Mist

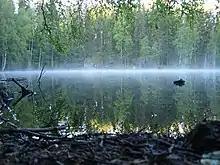
A light morning mist on Lake Suolijärvi in Hervanta, Tampere, Finland

Cloud cover is often referred to as "mist" when encountered on surfaces of mountains, whereas moisture suspended above a body of water, cleared or marsh area is usually called "fog". One main difference between mist and fog is visibility. The phenomenon is called fog if the visibility is or less. In the United Kingdom, the definition of fog is visibility less than on the surface for driving purposes, while for pilots the distance is 1 km at cruising height. Otherwise, it is known as mist.